Marianne Baum

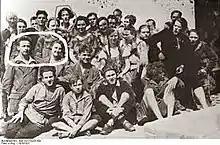
Herbert Baum and Marianne are circled in white. Olga Benario is circled in gray.

Marianne Baum (February 9, 1912 – August 18, 1942) was a German communist and anti-Nazi. She was executed after an attack on a propaganda show in Berlin.